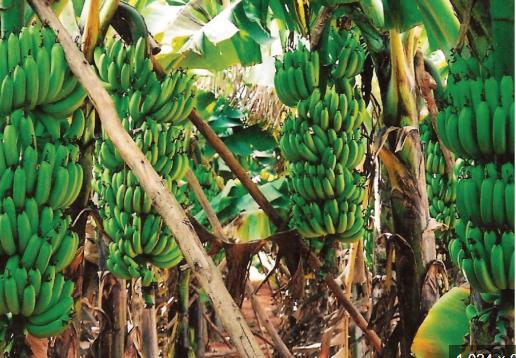
Katika eneo la shamba lililozungukwa na majani na matawi ya majani mengine migomba yenye afya iliyobeba vichane vya ndizi za kijani ambazo bado hazijakomaa, zikiwa zimejining’iniza kwenye mgomba huo ambapo ikisubiriwa iweze kukomaa na kupelekwa sokoni iweze kuuzwa ili kuongeza tija katika uchumi wa kilimo.